Tennis racket theorem

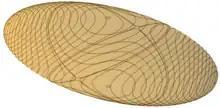
All intersection curves of the angular momentum ellipsoid with energy ellipsoid (not shown).

The tennis racket effect occurs when formula_31 is very close to a saddle point. The body would linger near the saddle point, then rapidly move to the other saddle point, near formula_66, linger again for a long time, and so on. The motion repeats with period formula_67.